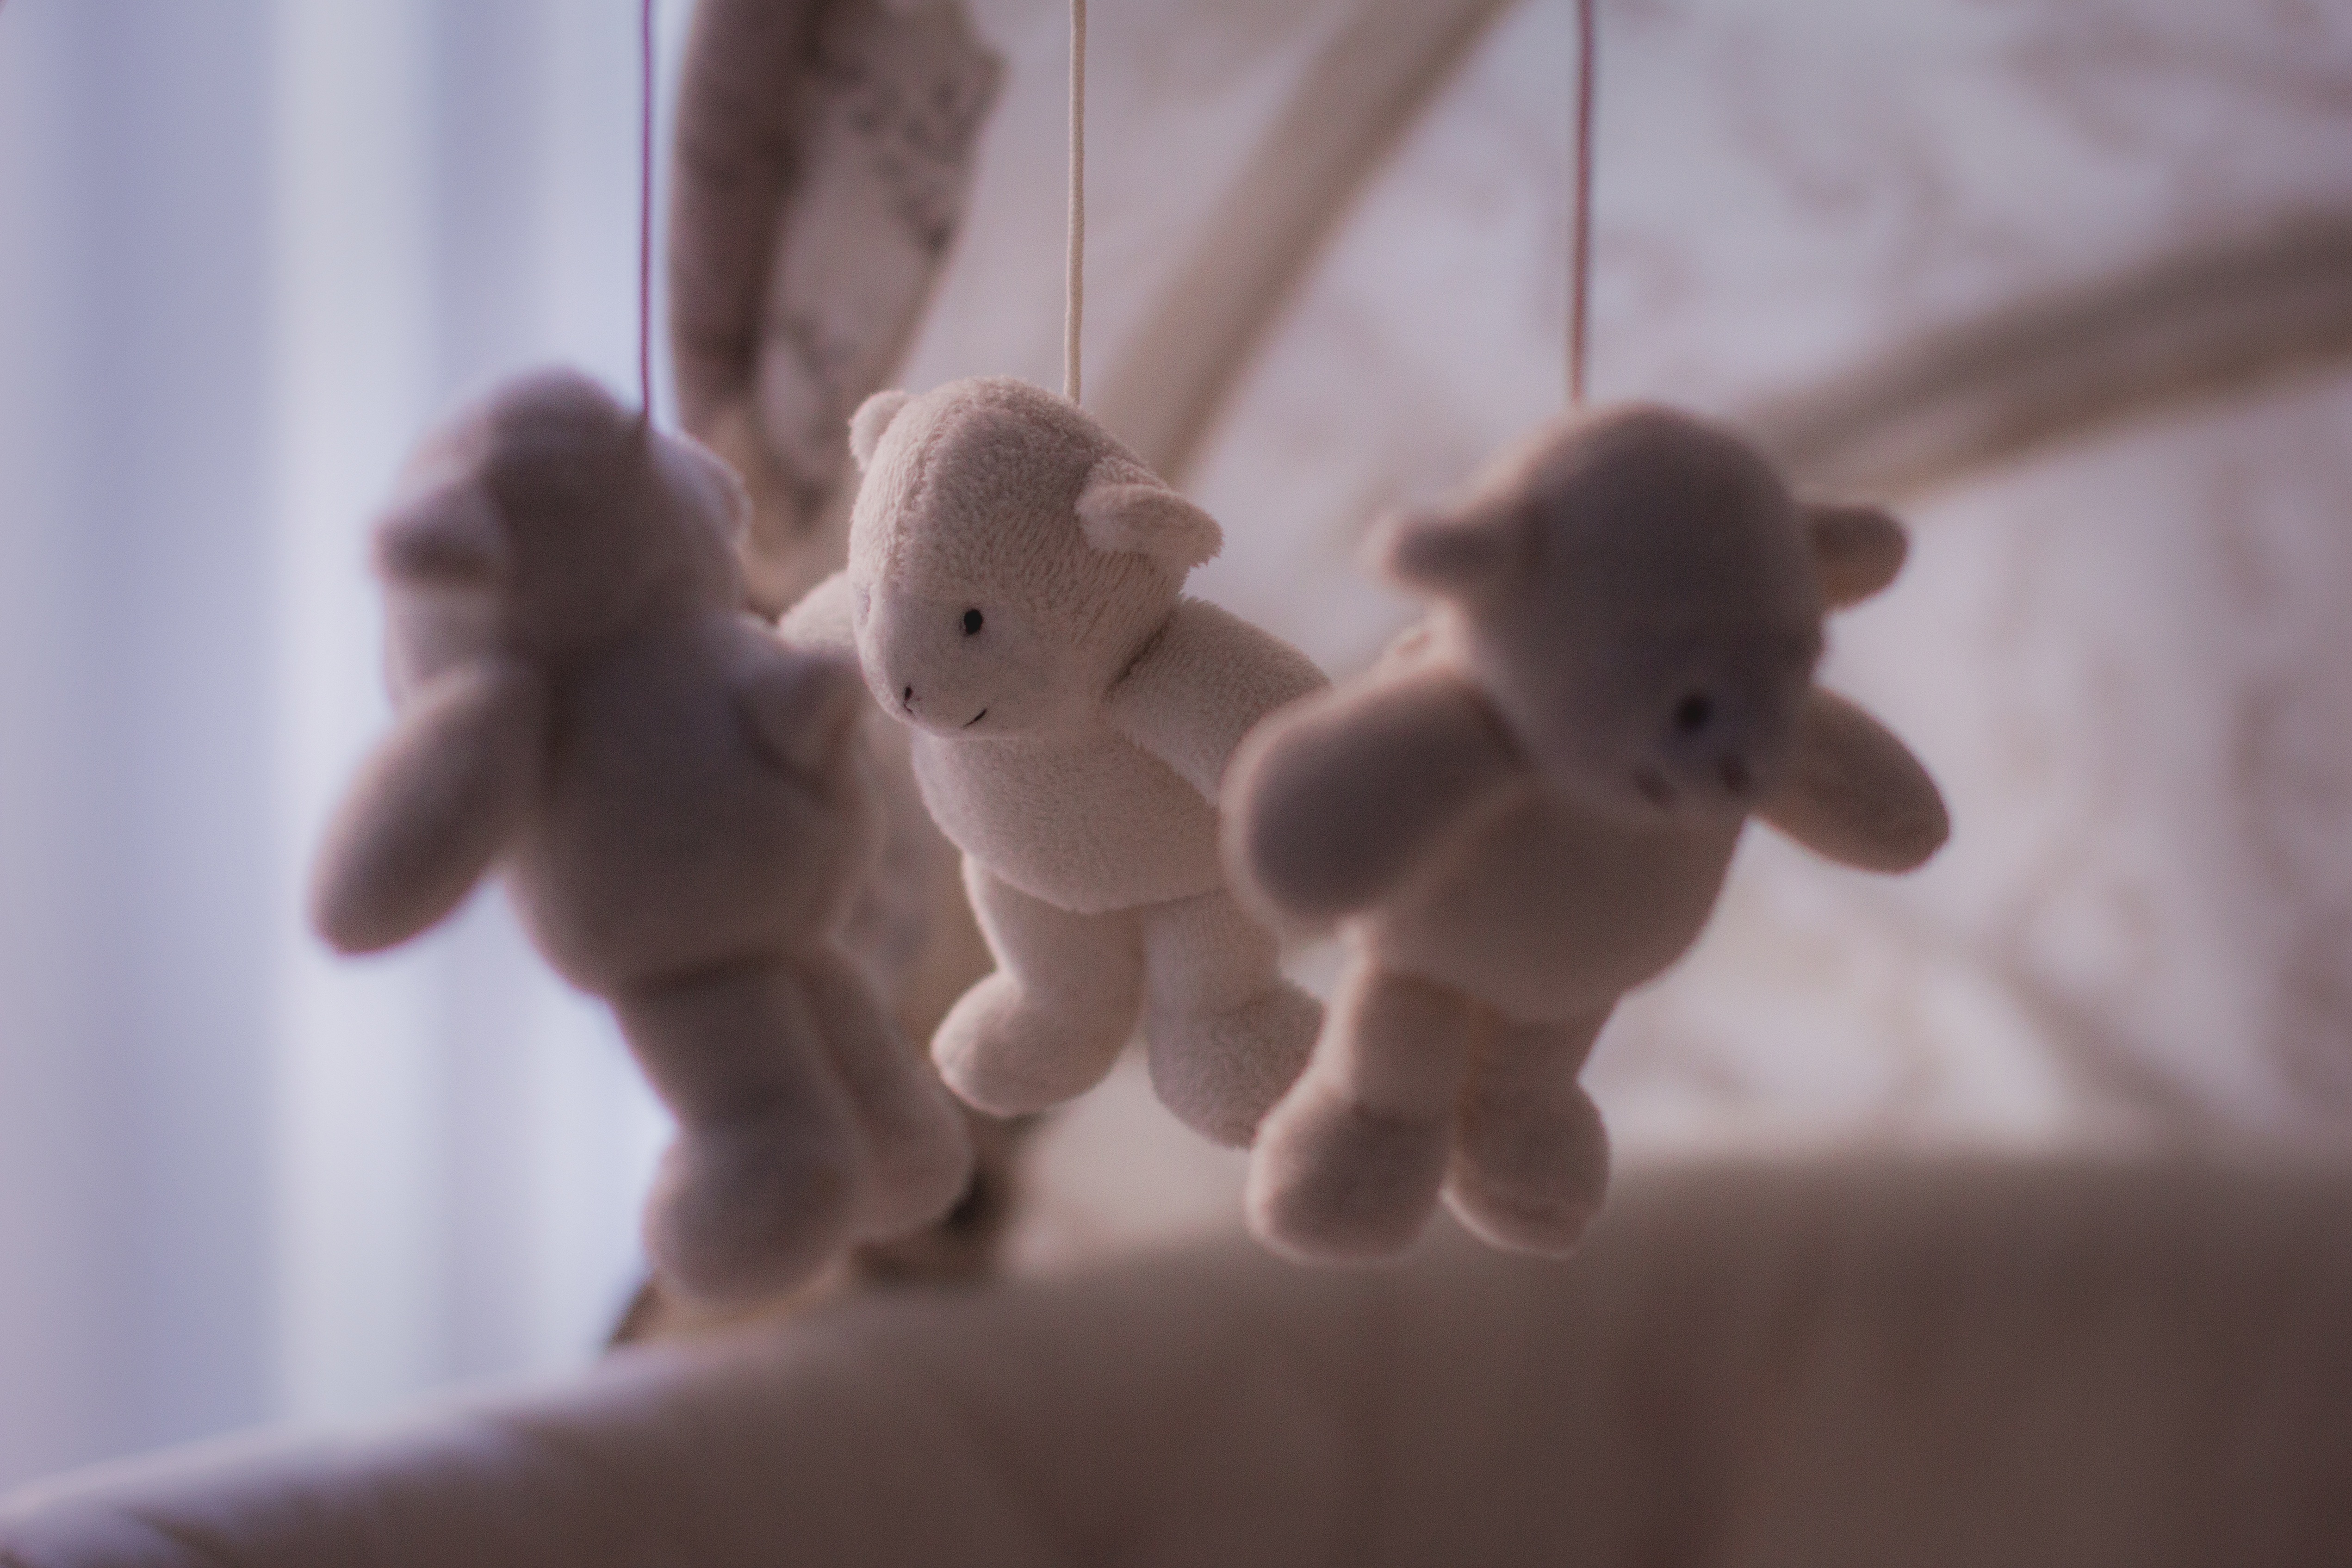
white, toy, cradle, teddy bear, close up, toys, skin, bears, crib, stuffed toy, baby toy